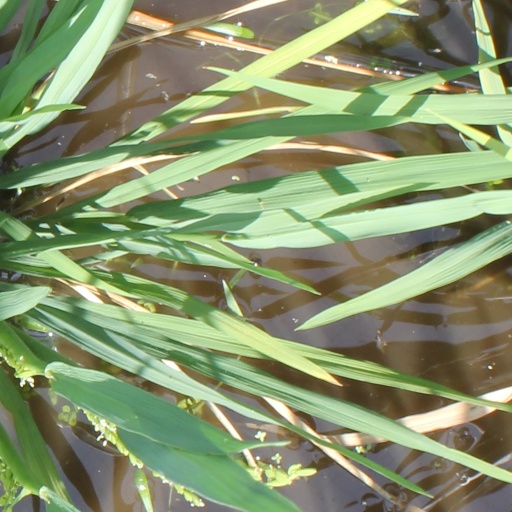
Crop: rice